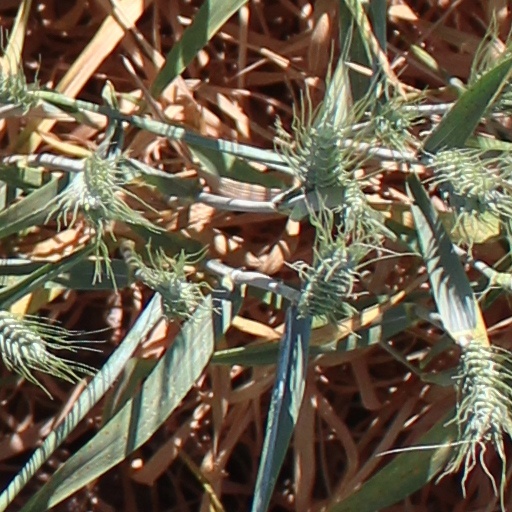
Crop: wheat